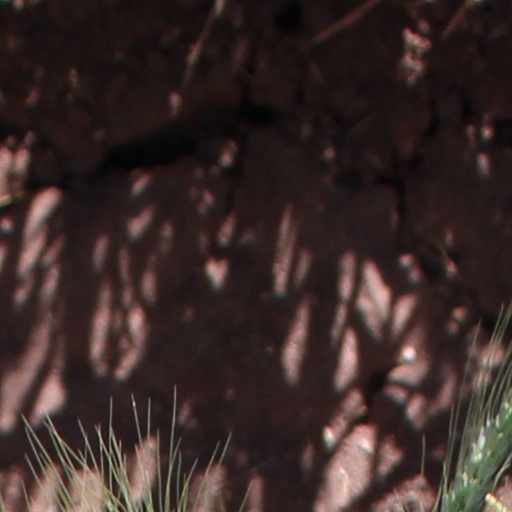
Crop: wheat